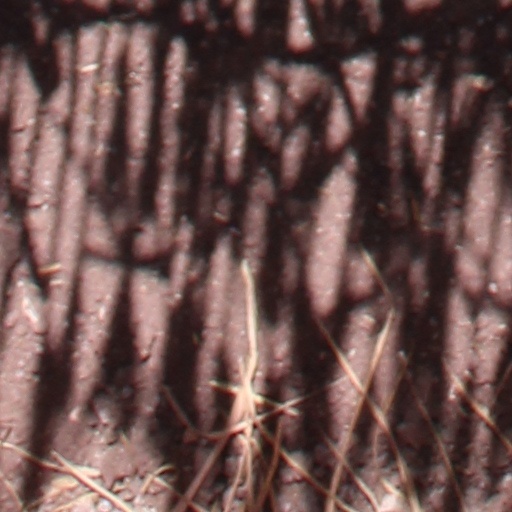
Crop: wheat